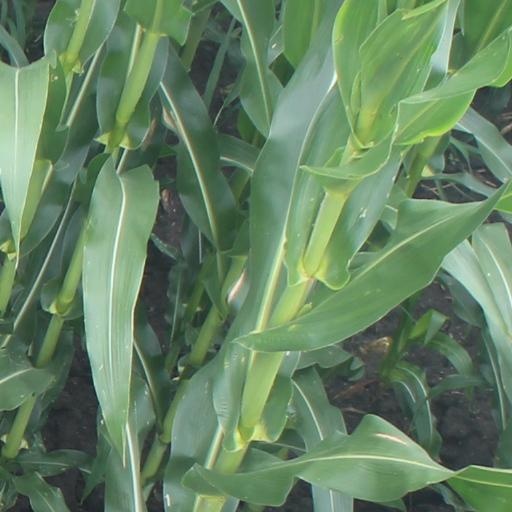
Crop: maize; corn